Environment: real
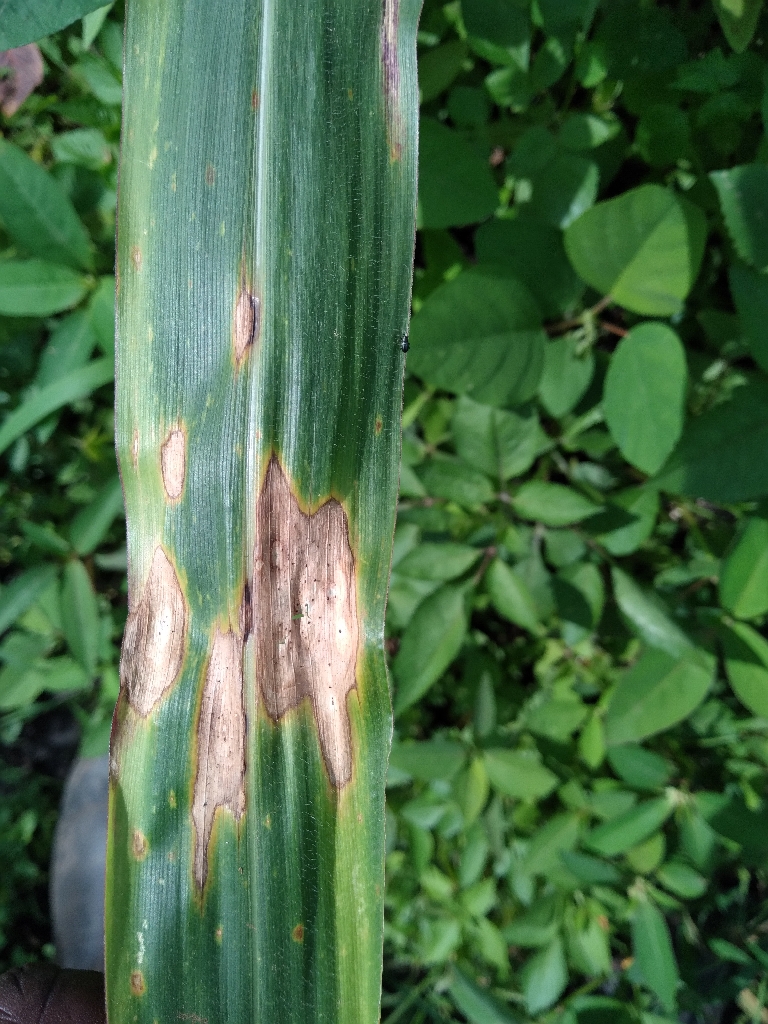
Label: northern_corn_leaf_blight